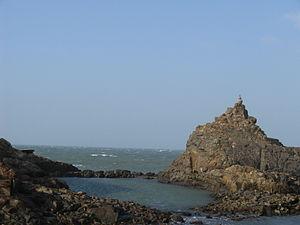
Cet article recense les sites inscrits au patrimoine mondial en Chine.